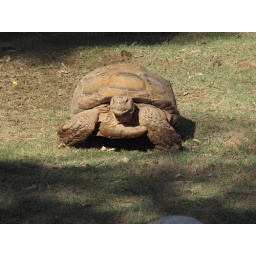
A big turtle walking in the sun